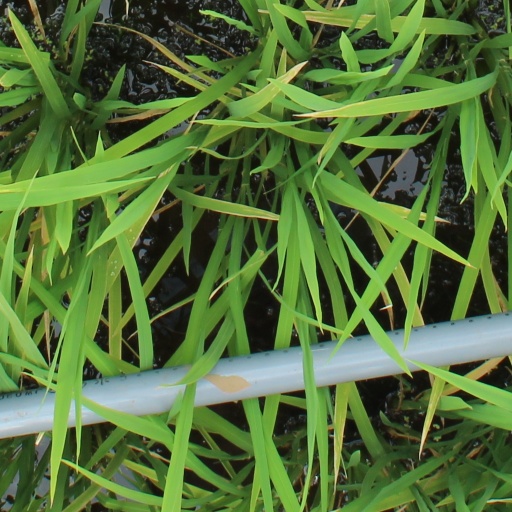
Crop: rice